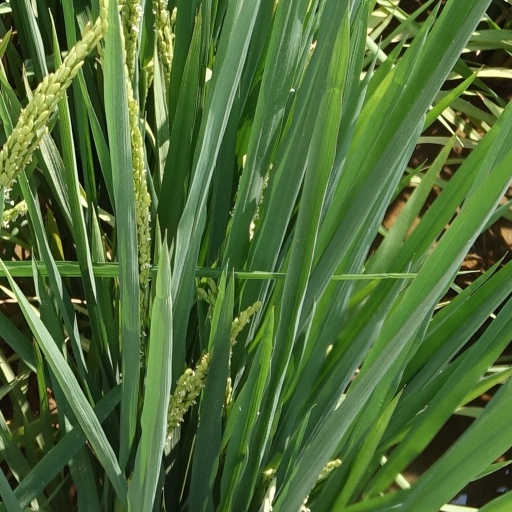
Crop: rice